So Taguchi

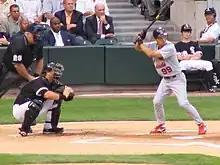
Taguchi with the St. Louis Cardinals.

He was signed by the St. Louis Cardinals as a free agent in at the age of 32, a year in which he rose through the minor league system, playing for the New Haven Ravens and the Memphis Redbirds, compiling a .262 batting average, with 6 home runs and 51 RBI. He eventually earned a call-up on September 7, and recorded the first hit of his major league career in the second inning against the Chicago Cubs. Taguchi became the first (and to date only) Japanese-born player in Cardinal history. He originally requested to wear the number 6, but he couldn't because it was retired for Stan Musial, nor could he turn 6 upside down because 9 is retired for Enos Slaughter. He could not wear the number he had at the Olympics because 1 was retired for Ozzie Smith. He was also unable to double 6 as Rick Ankiel was on the roster that year. Finally, he decided to wear 99.